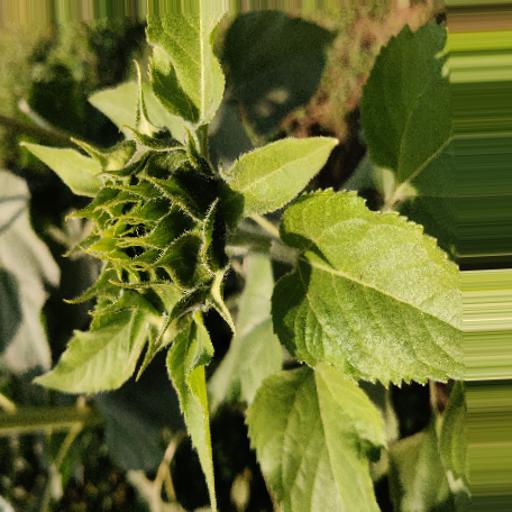
Label: Fresh_leaf